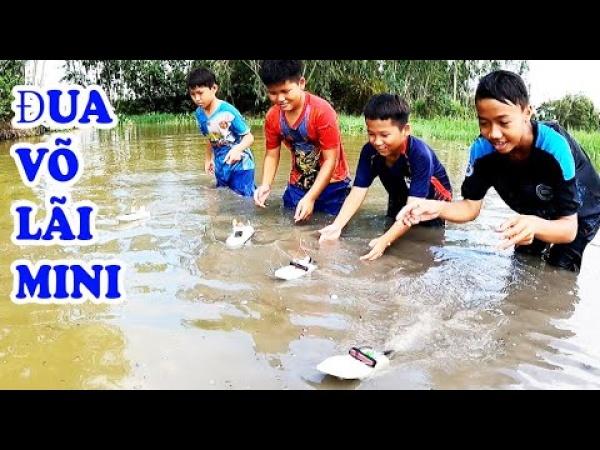
có những cậu bé đang chơi đùa với những cái mô hình cano dưới nước